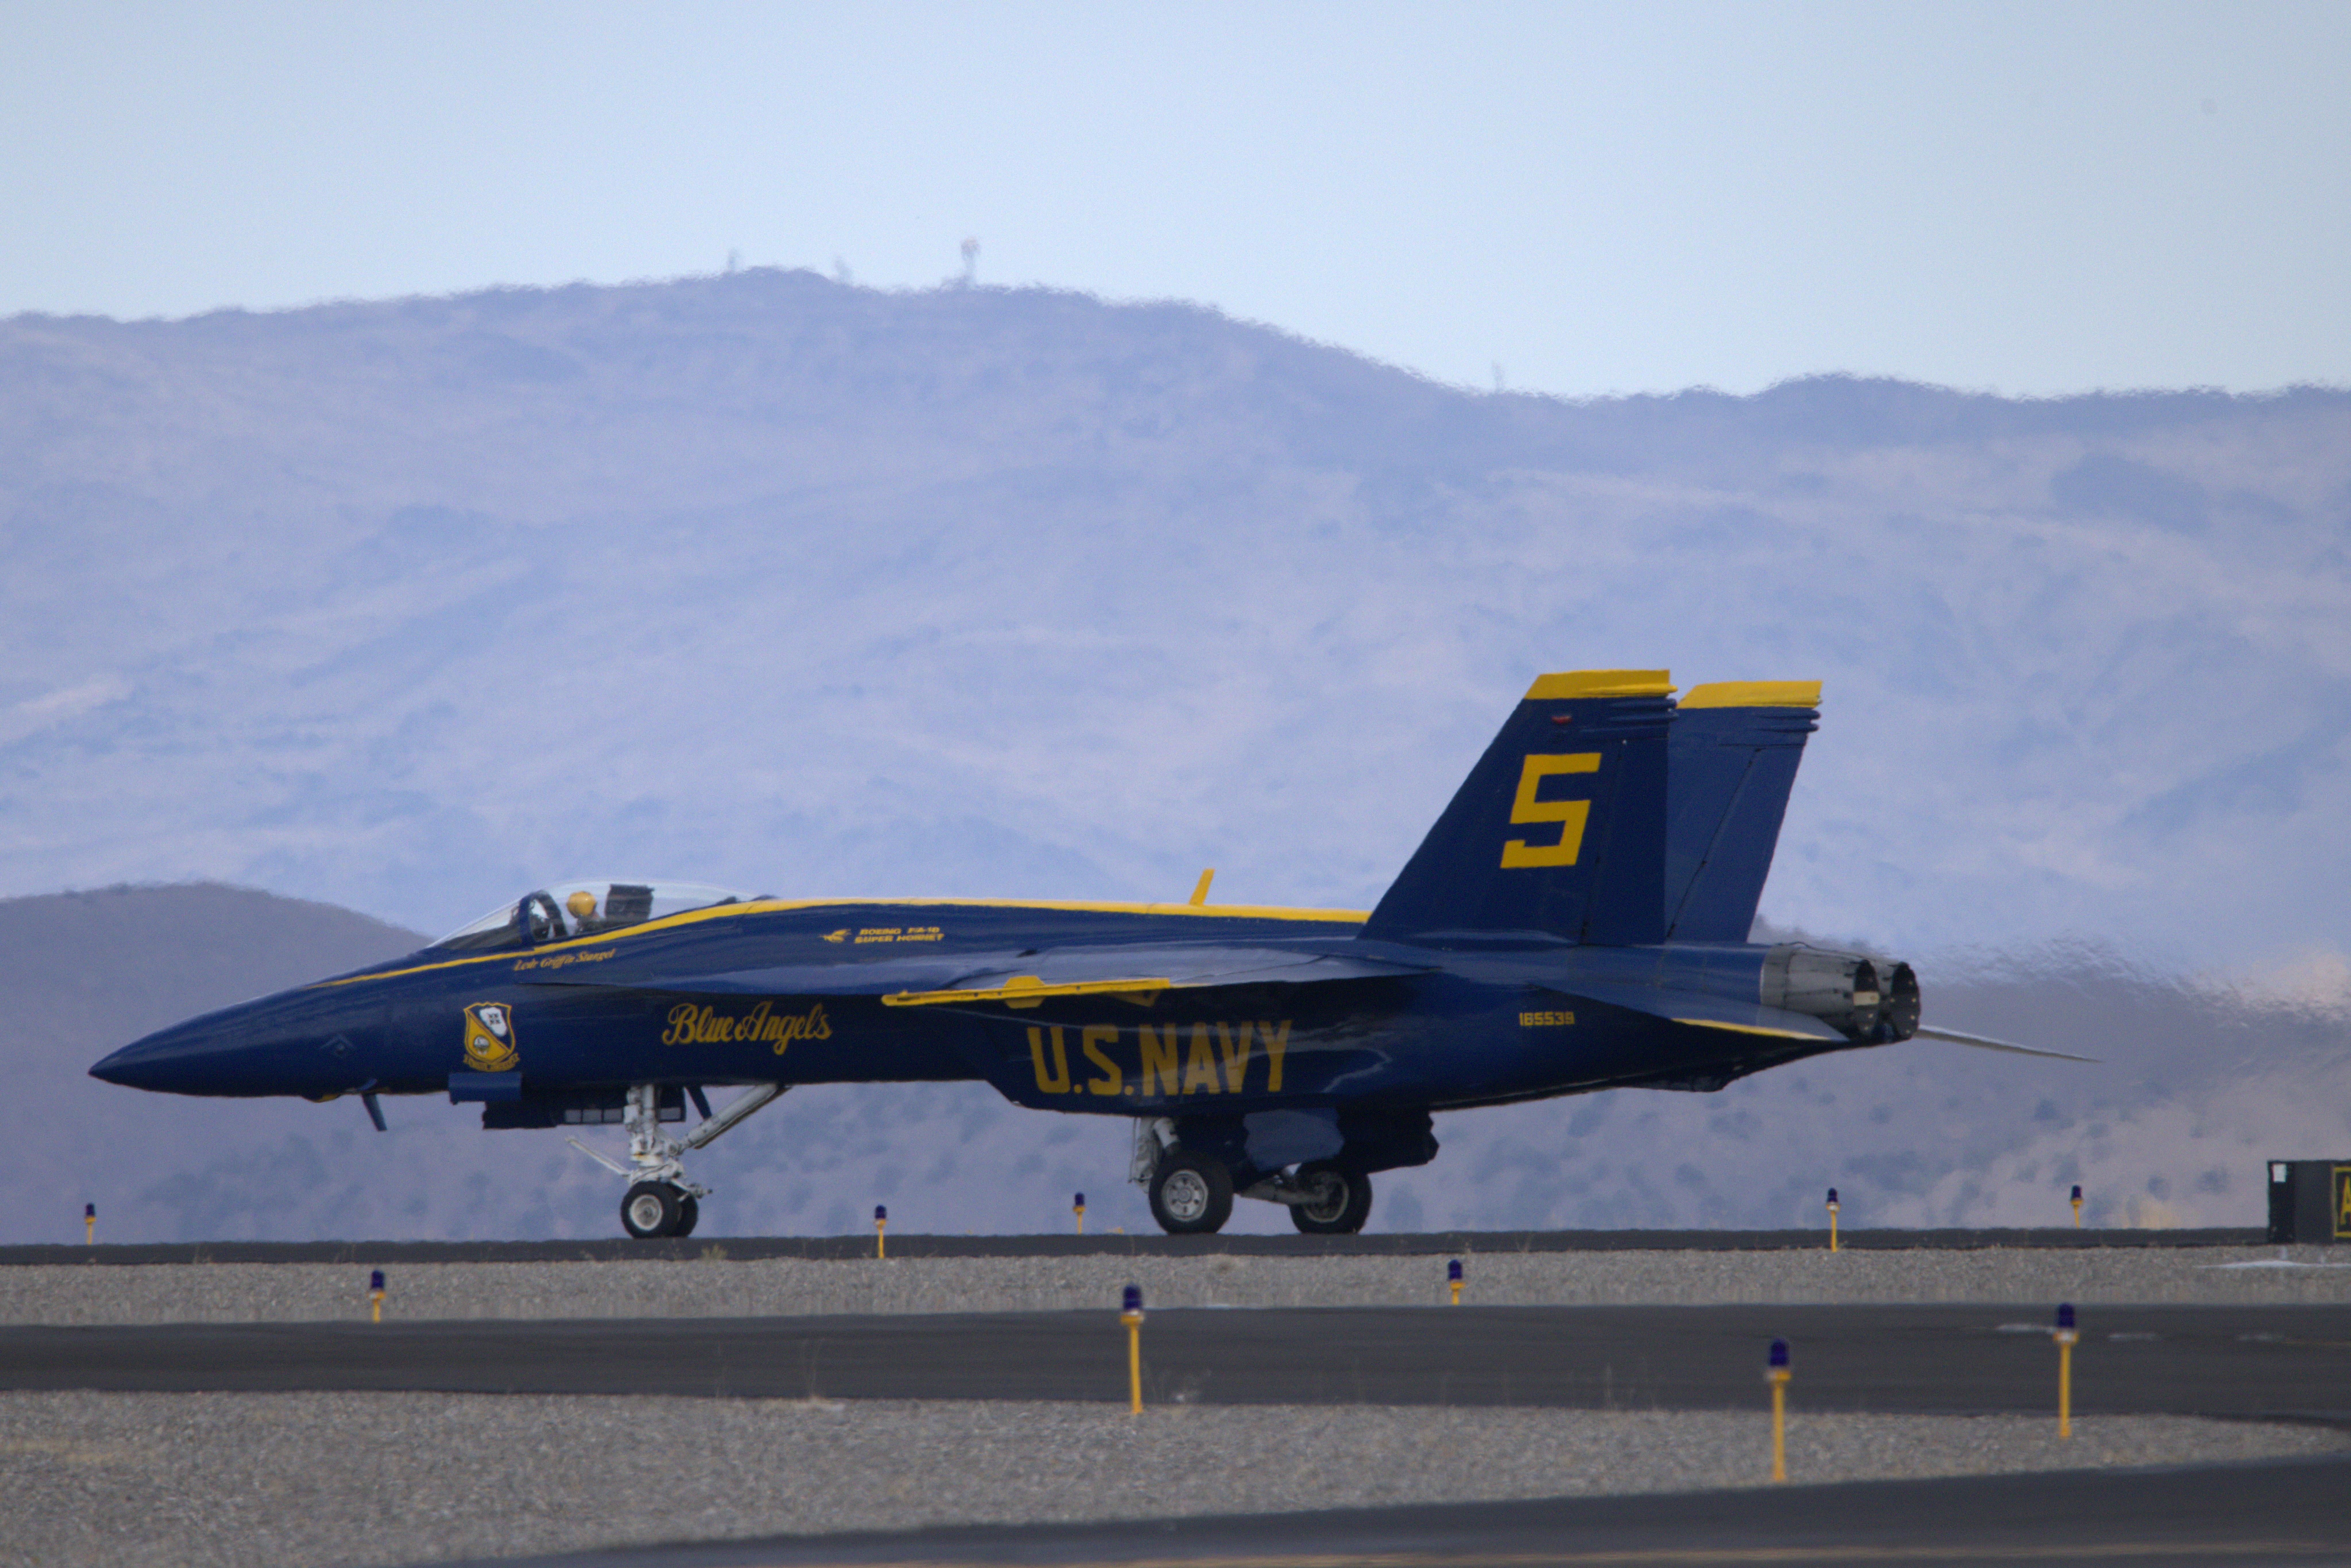
airplan, sky, aircraft, tire, vehicle, wheel, airplane, aerospace manufacturer, fighter aircraft, aviation, mountain, military aircraft, jet aircraft, cloud, ground attack aircraft, mountain range, asphalt, runway, flight, aerospace engineering, road surface, supersonic aircraft, monoplane, hill, Mcdonnell douglas f a 18 hornet, windshield, air travel, tar, fin, horizon